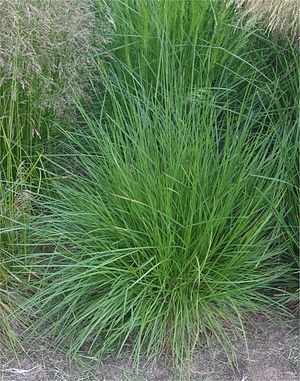
Græs-familien
Tue hos arten Mose-Bunke (Deschampsia cespitosa)
Græs-familien er en plantefamilie i græs-ordenen. Med cirka 10.000 arter i mere end 650 slægter er den en af de største familier inden for blomsterplanterne. De er udbredt i alle verdens klimazoner.